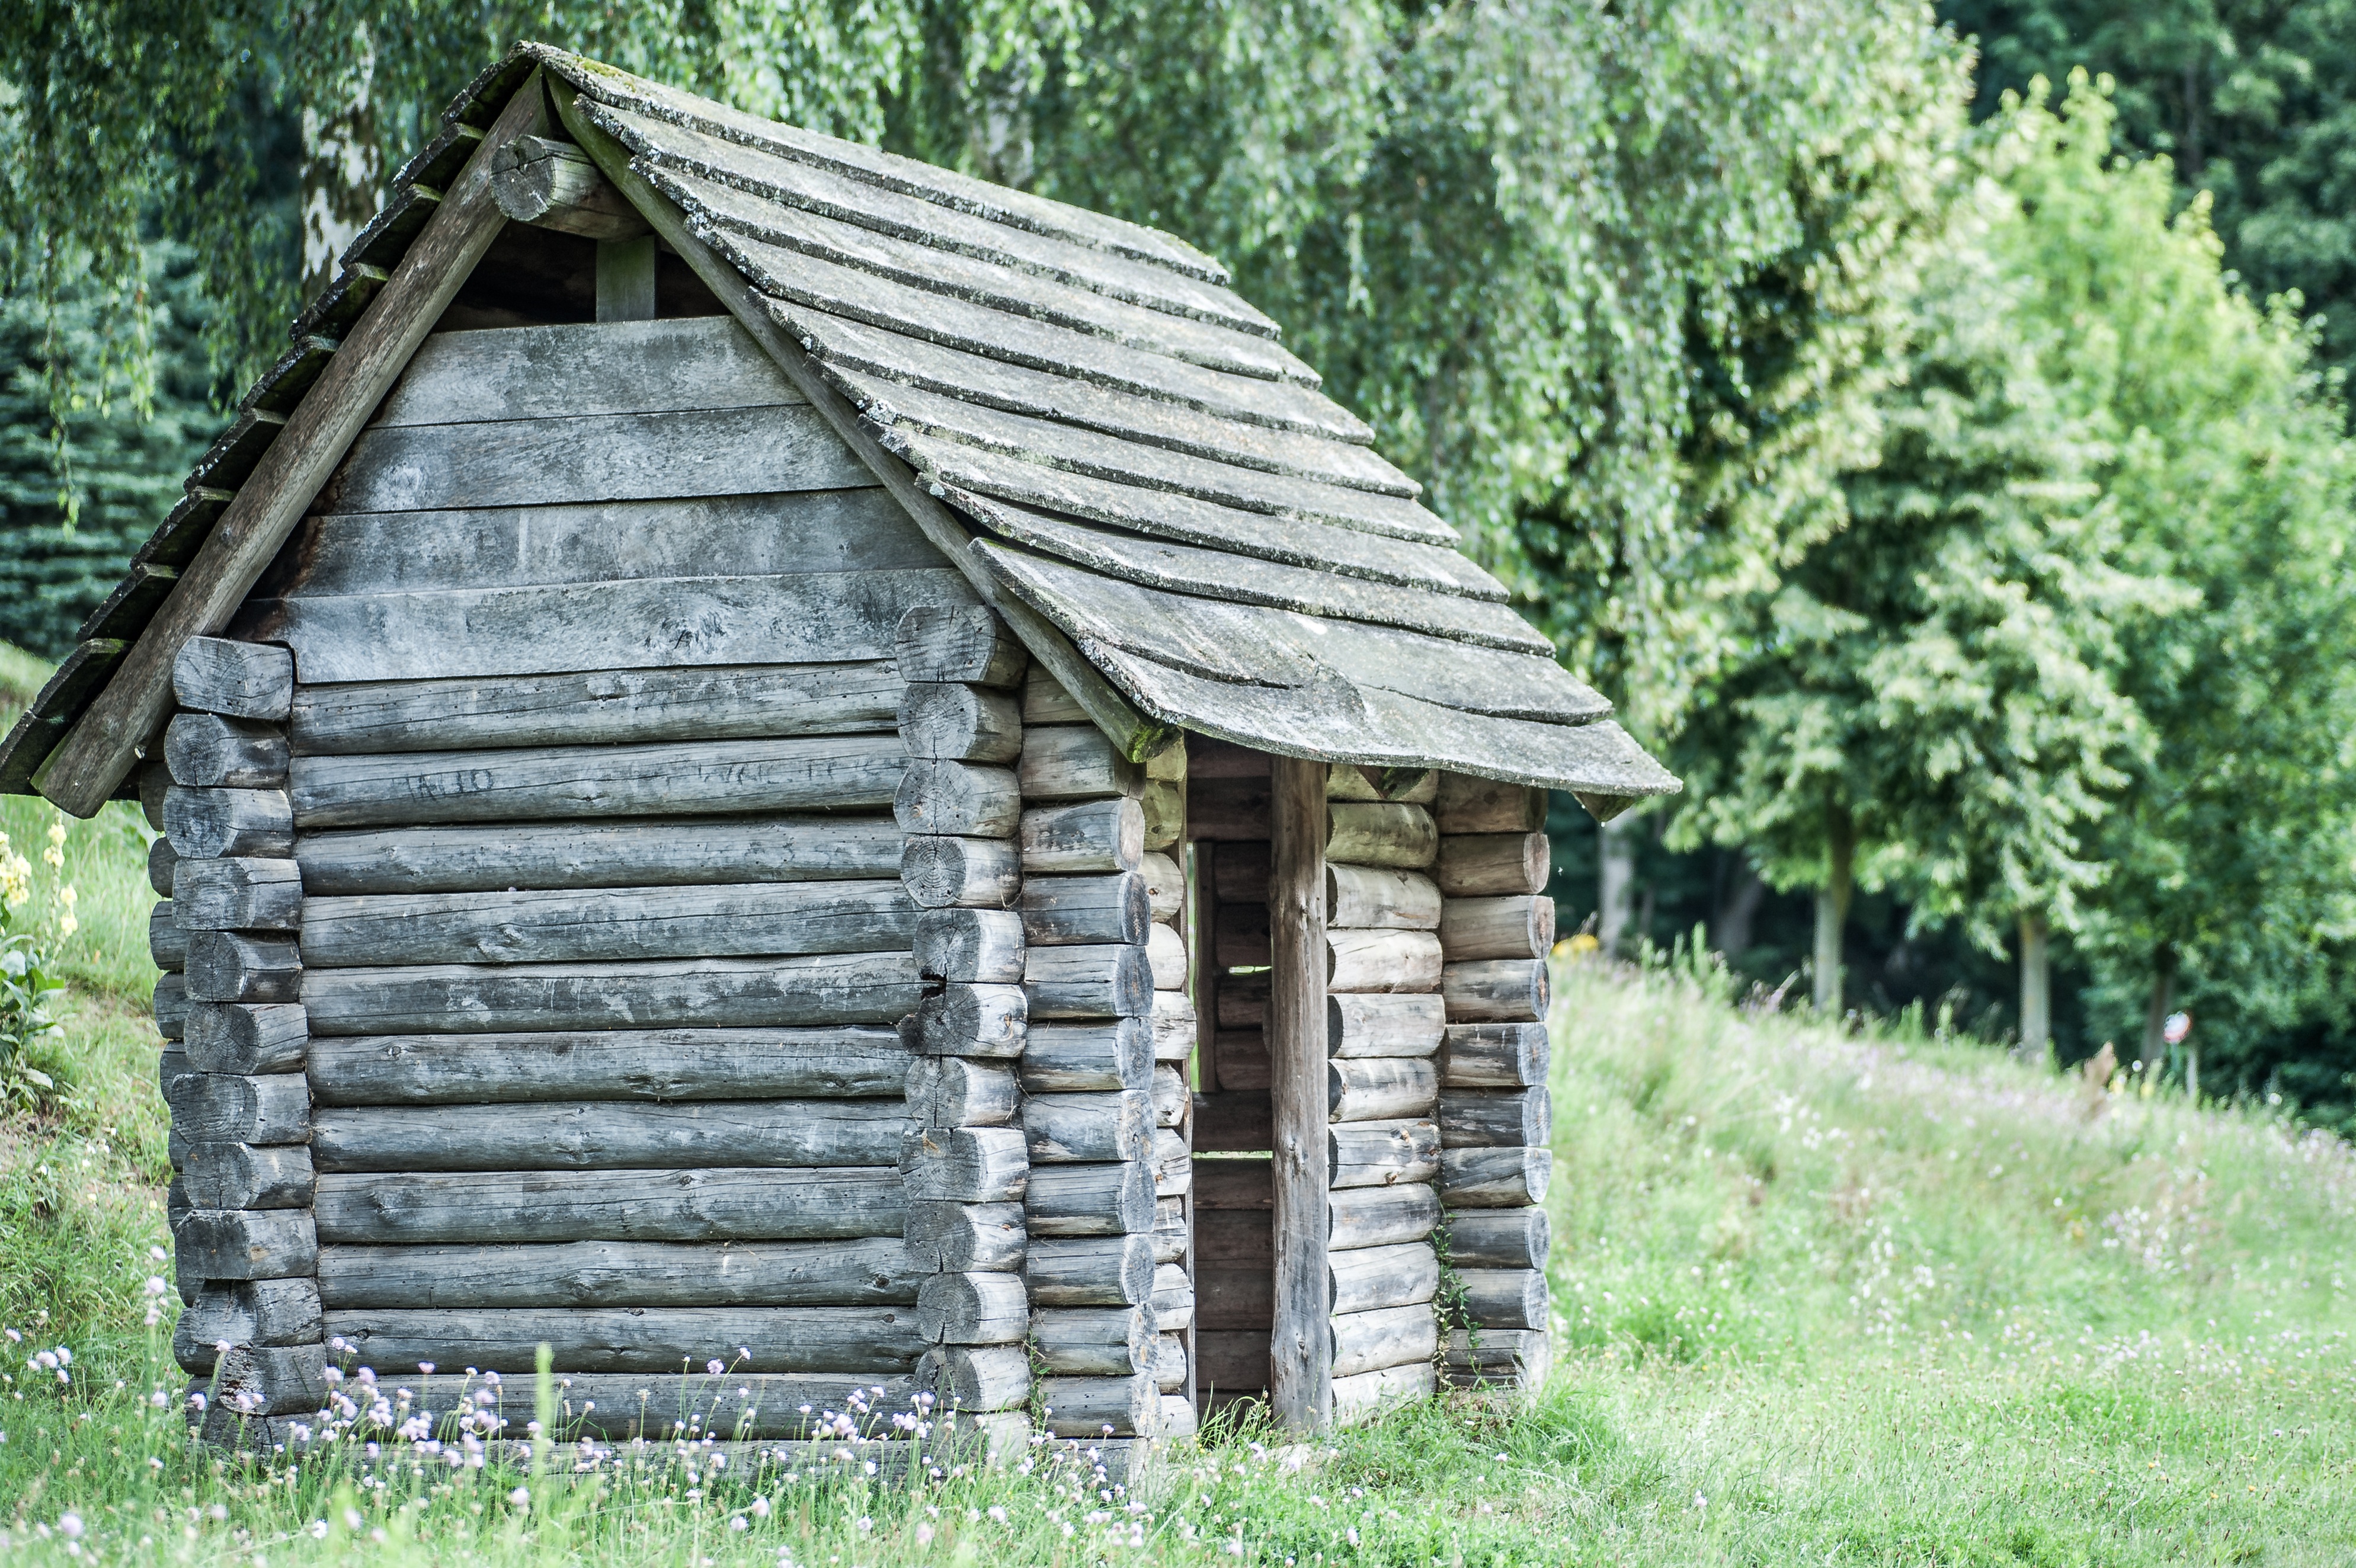
forest, wood, building, old, shed, hut, bar, shack, cottage, chapel, outhouse, log cabin, rural area, block house